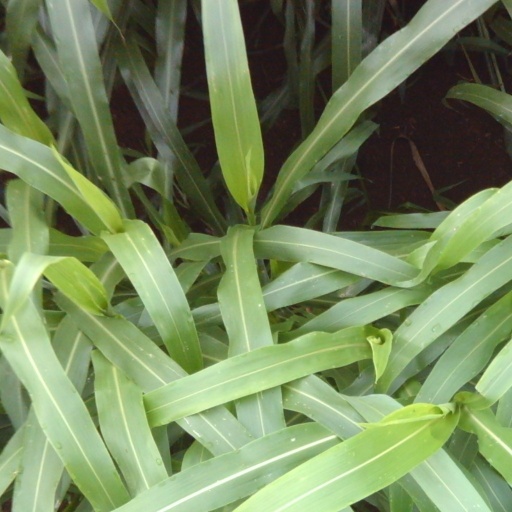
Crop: sorghum